Charles Stanley, 8th Earl of Derby

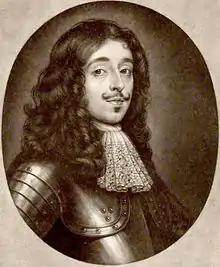

Charles Stanley, 8th Earl of Derby, 2nd Baron Strange (19 January 1628 – 21 December 1672), was an English nobleman and politician. He was the eldest son of James Stanley, 7th Earl of Derby and Charlotte de La Trémouille.